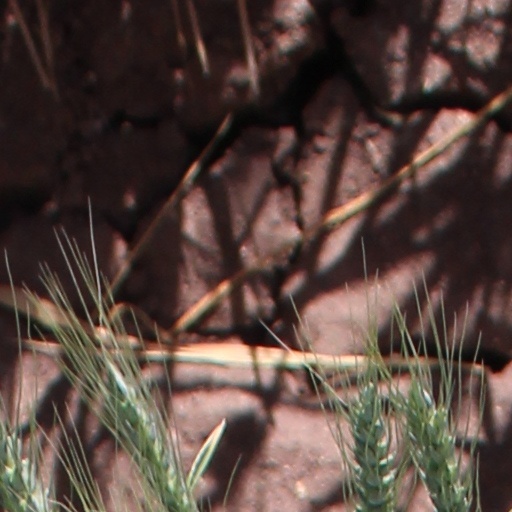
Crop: wheat